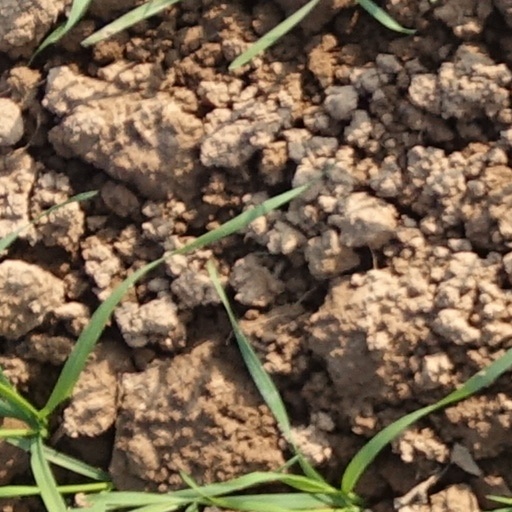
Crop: wheat